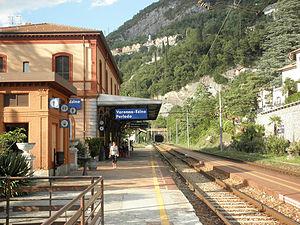
Esino Lario est une commune italienne de la province de Lecco dans la région Lombardie en Italie ; c'est aussi le nom de la localité chef-lieu de cette commune.